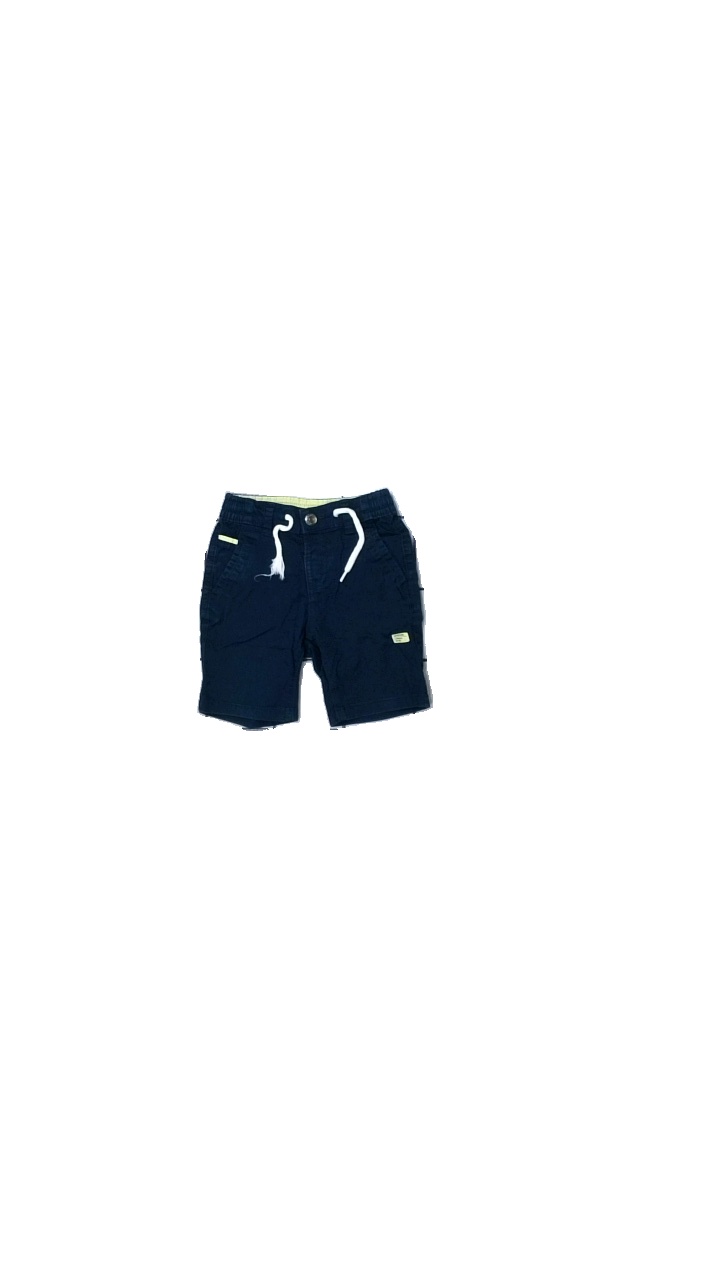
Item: Shorts (Children)
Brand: Kappahl
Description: shorts med snörre
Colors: Blue, Yellow
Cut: Regular
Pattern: Other
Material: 100% bomull
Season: Summer
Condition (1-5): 2
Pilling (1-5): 4
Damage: smutsigt
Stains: Minor
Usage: Export
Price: <50